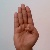
The image shows a hand gesture representing the letter 'B' in Indian Sign Language.